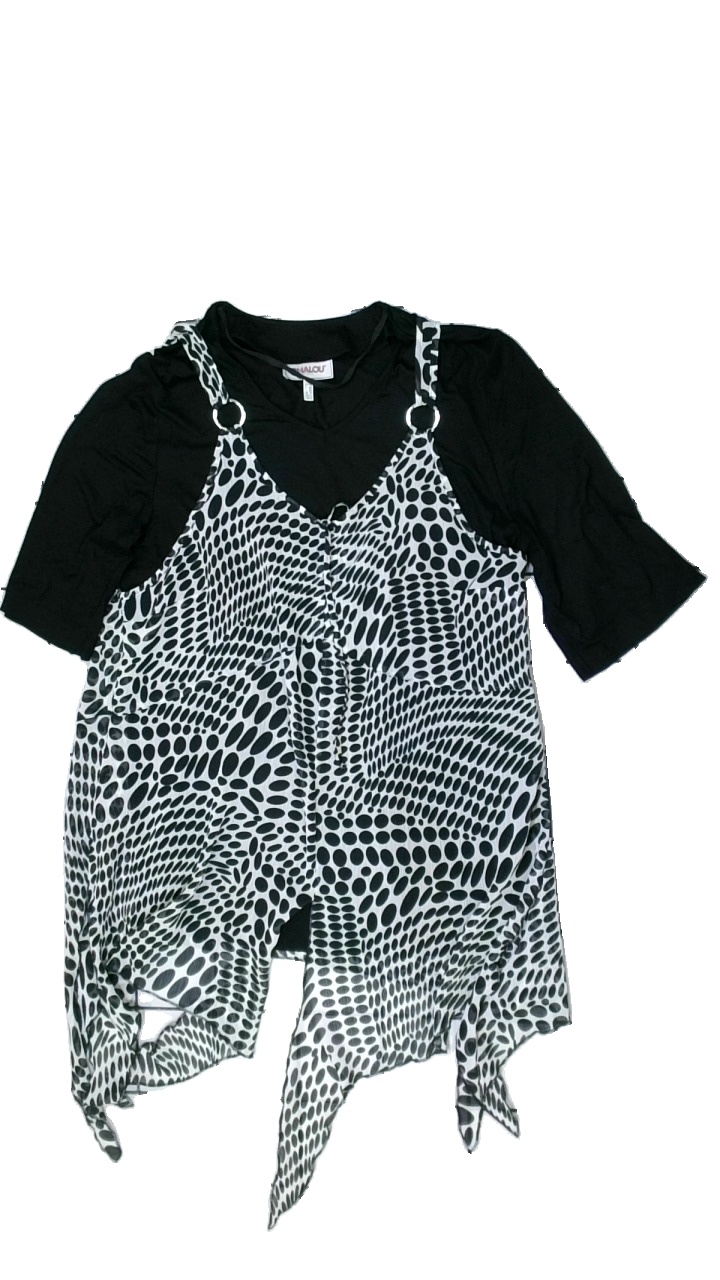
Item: Tunic (Ladies)
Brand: Chalou
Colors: Black, White
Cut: V-collar
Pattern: Dots
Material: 100% viscose
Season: All
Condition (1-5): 2
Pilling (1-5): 3
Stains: Minor
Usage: Export
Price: <50